Convictorio de San Carlos

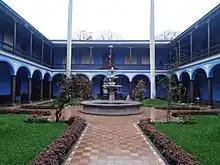
Courtyard of the "Casona".

The Real Convictorio de San Carlos, or Convictorio de San Carlos after independence, was a college in Lima created at the end of the Viceroyalty of Peru and which survived until the first decades of the Peruvian Republic.